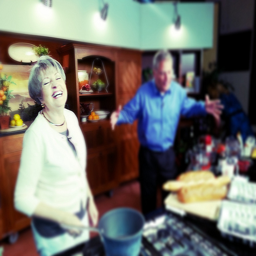
A woman standing next to a man in a kitchen.
A man and woman cooking a meal together in a kitchen.
A woman laughs as a man makes a funny gesture.
A laughing lady standing by a pan on the stove and a man with blue shirt holding his hands out.
a woman is cooking and a men is standing next to her.